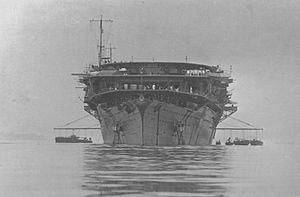
Le Kaga, du nom de la province de Kaga, était un porte-avions de la Marine impériale japonaise, originellement conçu comme cuirassé rapide de la classe Tosa. Il prit part à l'attaque de Pearl Harbor et fut coulé à la bataille de Midway le 4 juin 1942.